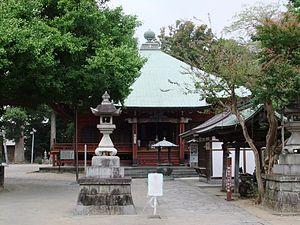
Le Shōfuku-ji est un temple bouddhiste de la secte shingon situé dans la partie nord-est de la ville d'Odawara, préfecture de Kanagawa au Japon. Il est plus populairement connu sous le nom Iizumi Kannon, d'après son principal objet de culte. Le Shōfuku-ji est le cinquième temple du circuit de pèlerinage Bandō Sanjūsankasho des 33 temples bouddhistes de la région de Kantō à l'est du Japon consacré au Bodhisattva Kannon.
Le Bandō Sanjūsankasho désigne une succession des trente-trois temples bouddhistes dans l'est du Japon dédiés à la déesse Kannon. Bandō est l'ancien nom de ce qui est à présent la région de Kantō, nom utilisé en la circonstance parce que les temples sont tous situés dans les préfectures de Kanagawa, Saitama, Tokyo, Gunma, Ibaraki, Tochigi et Chiba. Comme c'est le cas avec tous ces circuits, chaque site a un rang et les pèlerins croient que la visite de tous les temples dans un ordre déterminé est un acte de grand mérite religieux.